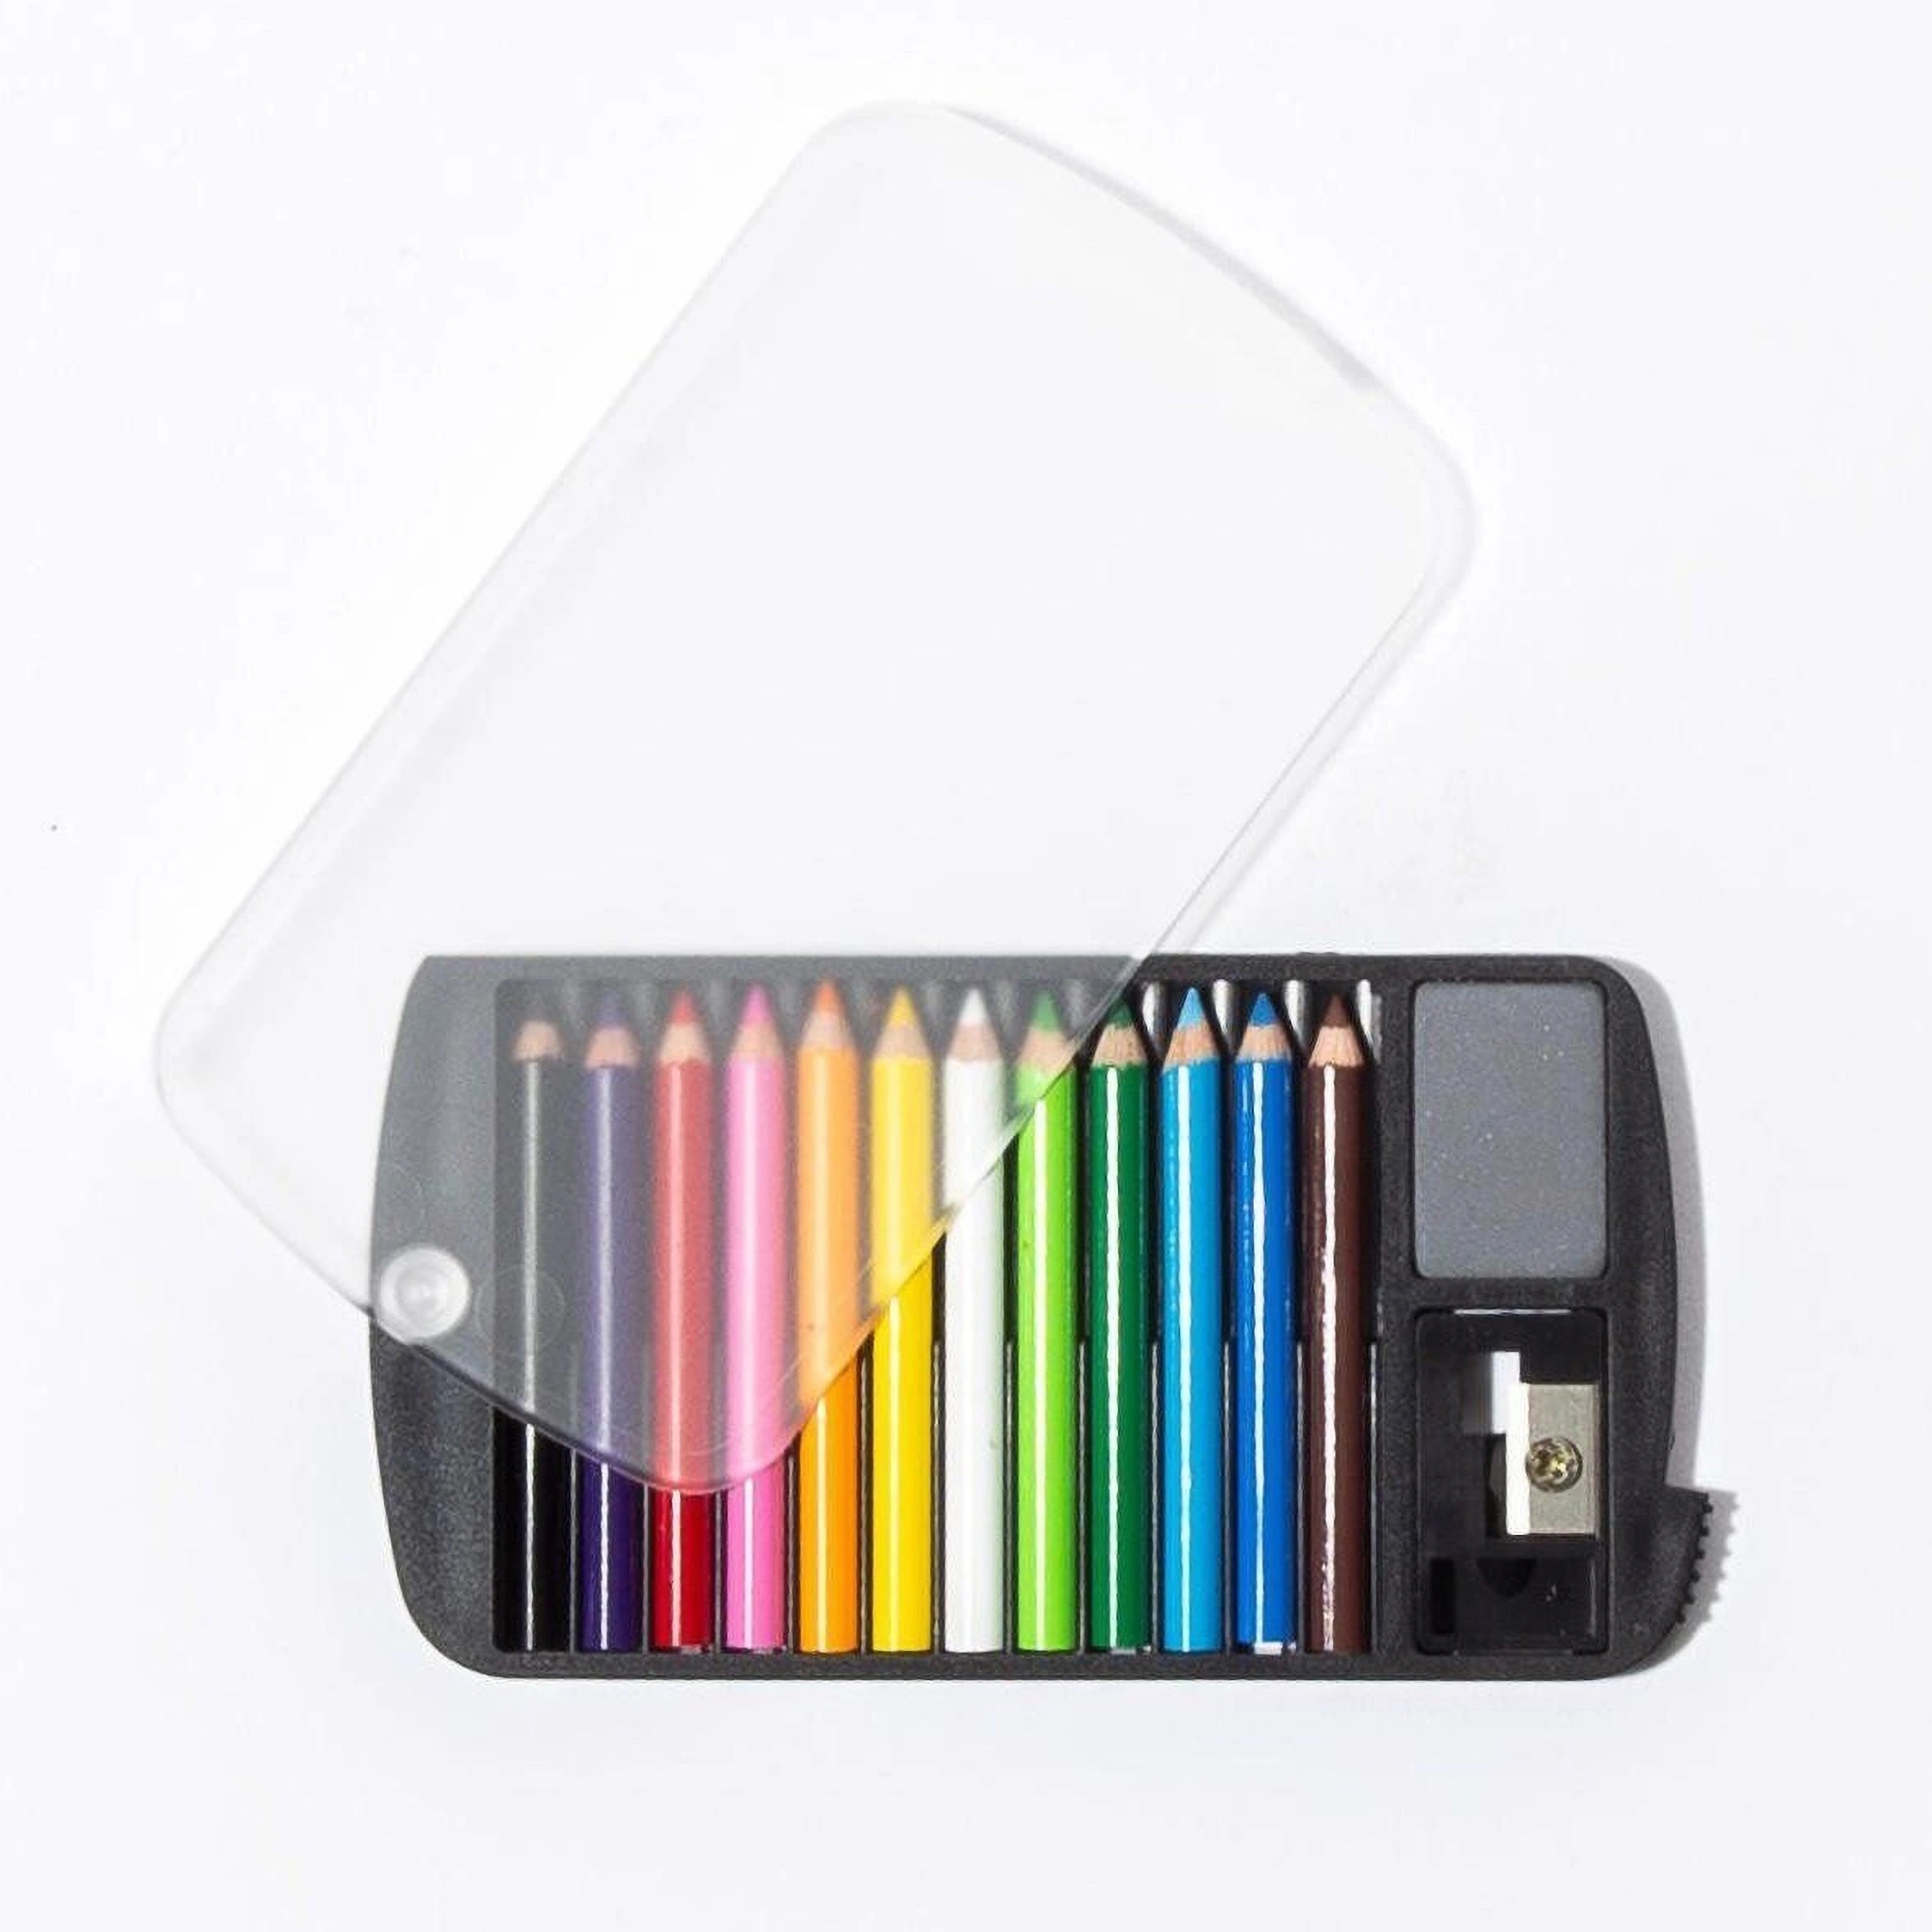
Mini Color Pencil Set
Un set completo que incluye 12 mini lápices de colores, un borrador y un sacapuntas. Tiene el tamaño de una tarjeta de crédito, por lo que puedes llevarlo siempre contigo y así estar preparado para cuando te llegue la inspiración. Tamaño: 93x53x5 mm. Fabricado en Japón.
Brand: Eyeball
Category: Office Supplies > Office Instruments > Writing & Drawing Instruments > Pens & Pencils > Pencils > Art Pencils